Leslie Heward

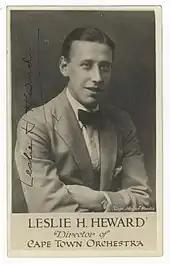
Leslie Heward while he was Director of the Cape Town Orchestra

Leslie Hays Heward (8 December 1897 – 3 May 1943) was an English conductor and composer. Between 1930 and 1942 he was the Music Director of the City of Birmingham Orchestra.